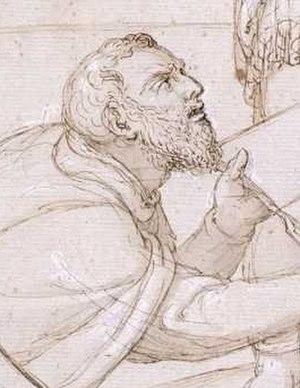
Francisco de Holanda, né en 1517 à Lisbonne et mort en 1585 dans la même ville, est un peintre, un essayiste, un architecte et un humaniste portugais qui est considéré comme une des figures les plus importantes de la Renaissance portugaise, et sa contribution à la théorie de l'art comme une des sources de histoire de l'art de son temps.